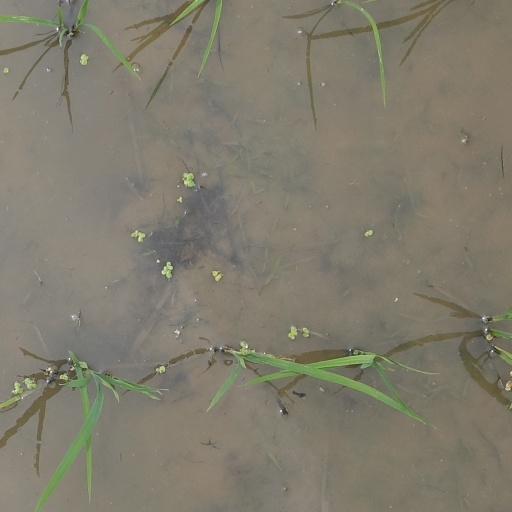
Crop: rice